Pierre-François Martin-Laval

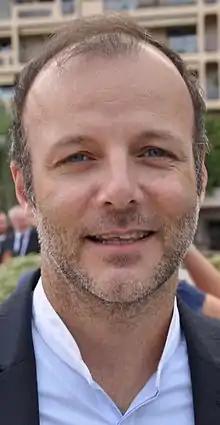
Martin-Laval in 2015

Pierre-François Martin-Laval (nicknamed "PEF") is a French actor, film director, screenwriter and theatre director. PEF is well known in France for his acting performances in musical comedy but also in serious plays. He studied at the famous French school of acting Cours Florent. During his drama studies he met the friends with whom he formed the comedy team 'Les Robins des Bois' (The Robin Hoods) in 1996. Initially called The Royal Imperial Green Rabbit Company, they renamed themselves after their first significant success, a play entitled "Robins des bois".